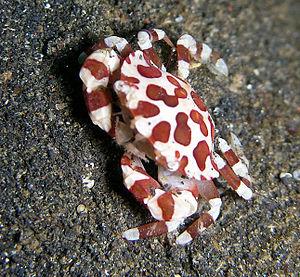
Lissocarcinus orbicularis est une espèce de petits crabes de la famille des Portunidae. Il a pour spécificité d'être un symbiote des concombres de mer.
Lissocarcinus est un genre de crabes de la famille des Portunidae. Ces crabes sont souvent des symbiotes d'animaux plus grands.